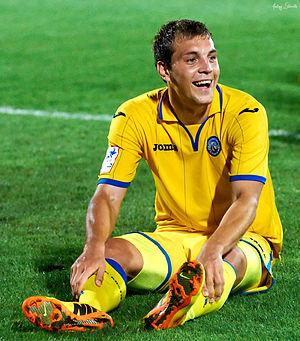
Artyom Sergueïevitch Dziouba est un footballeur international russe, né le 22 août 1988 à Moscou, en Union soviétique.